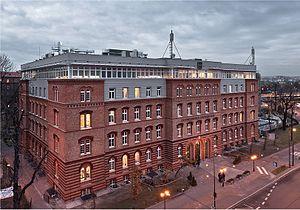
L’École polytechnique de Cracovie est un établissement d'enseignement supérieur technologique et de recherche polonais situé à Cracovie.